David Rieff

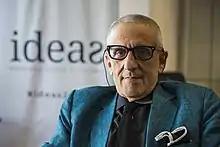
Rieff in 2017

David Rieff (born September 28, 1952) is an American nonfiction writer and policy analyst. His books have focused on issues of immigration, international conflict, and humanitarianism.